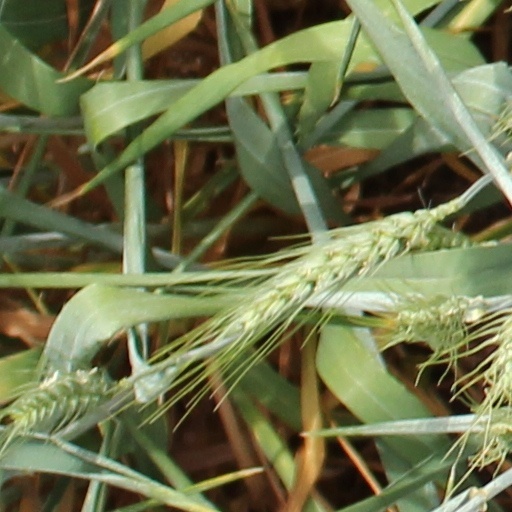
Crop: wheat